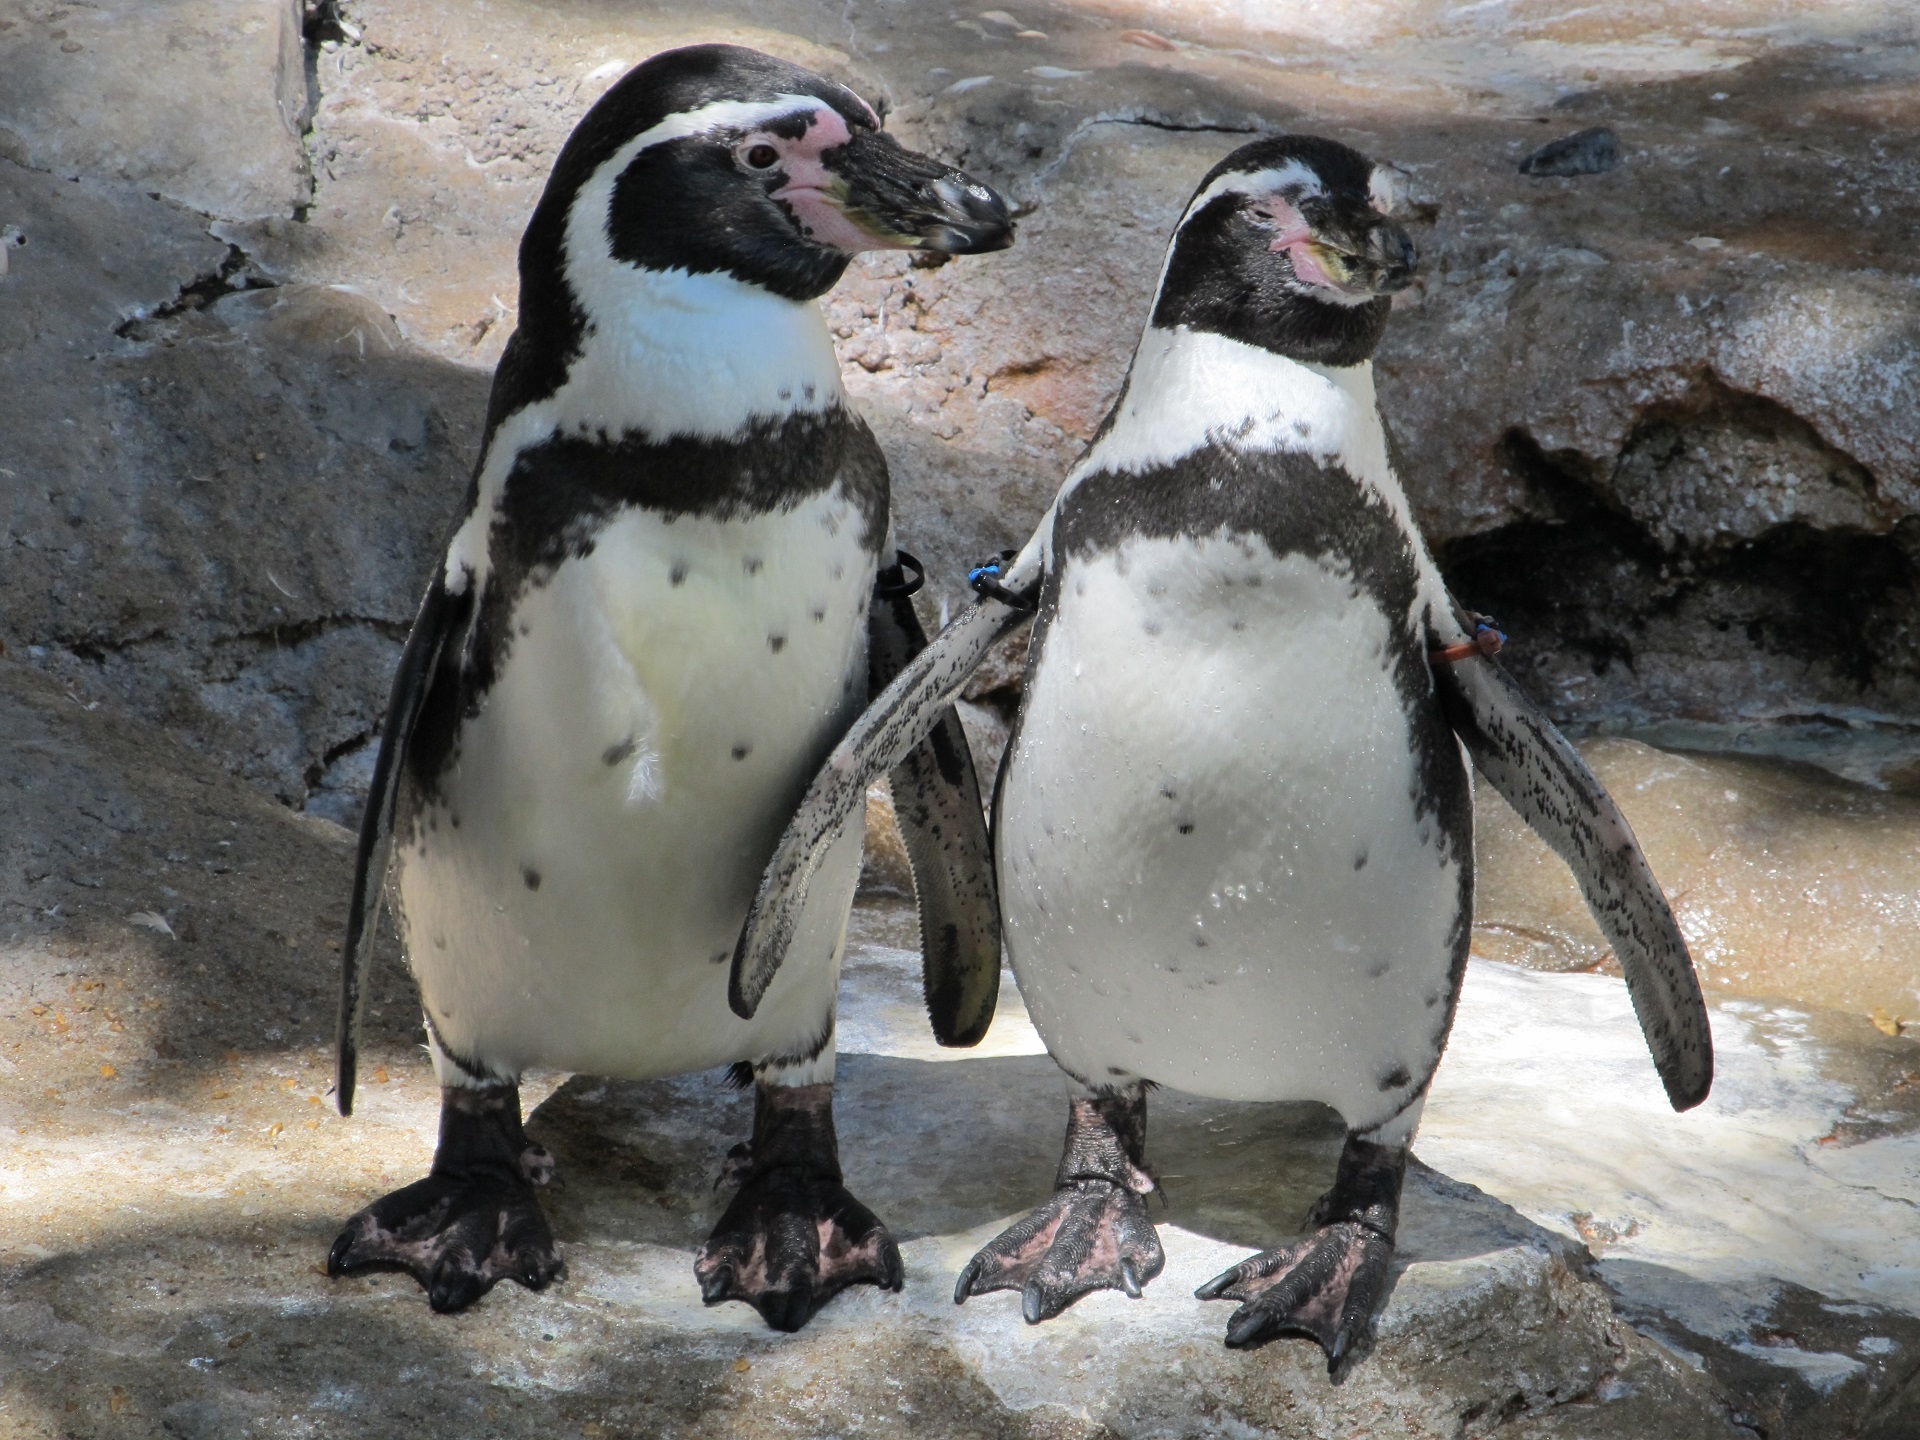
nature, bird, cute, looking, wildlife, zoo, portrait, beak, couple, fauna, penguin, close up, birds, feathers, animals, vertebrate, spheniscus humboldti, flightless bird, chilean penguin, peruvian penguin, patranca, penguin pair